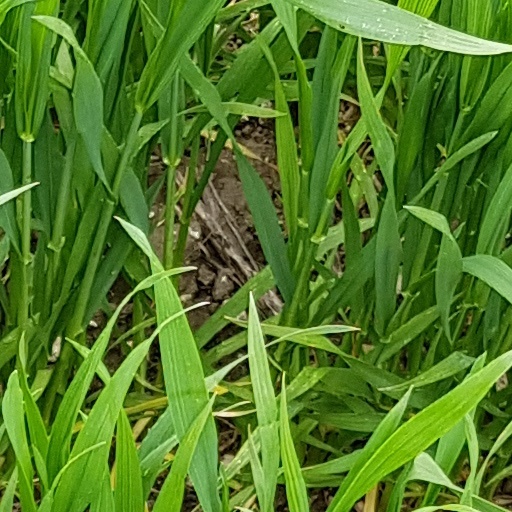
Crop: wheat